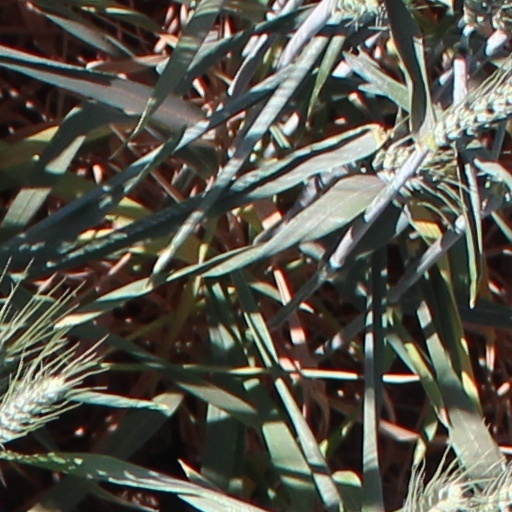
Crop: wheat